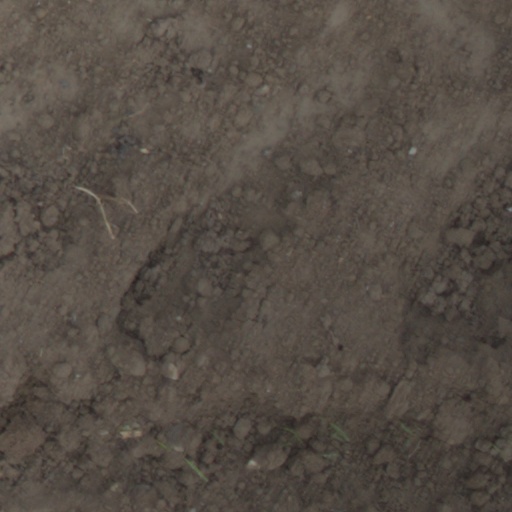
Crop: wheat